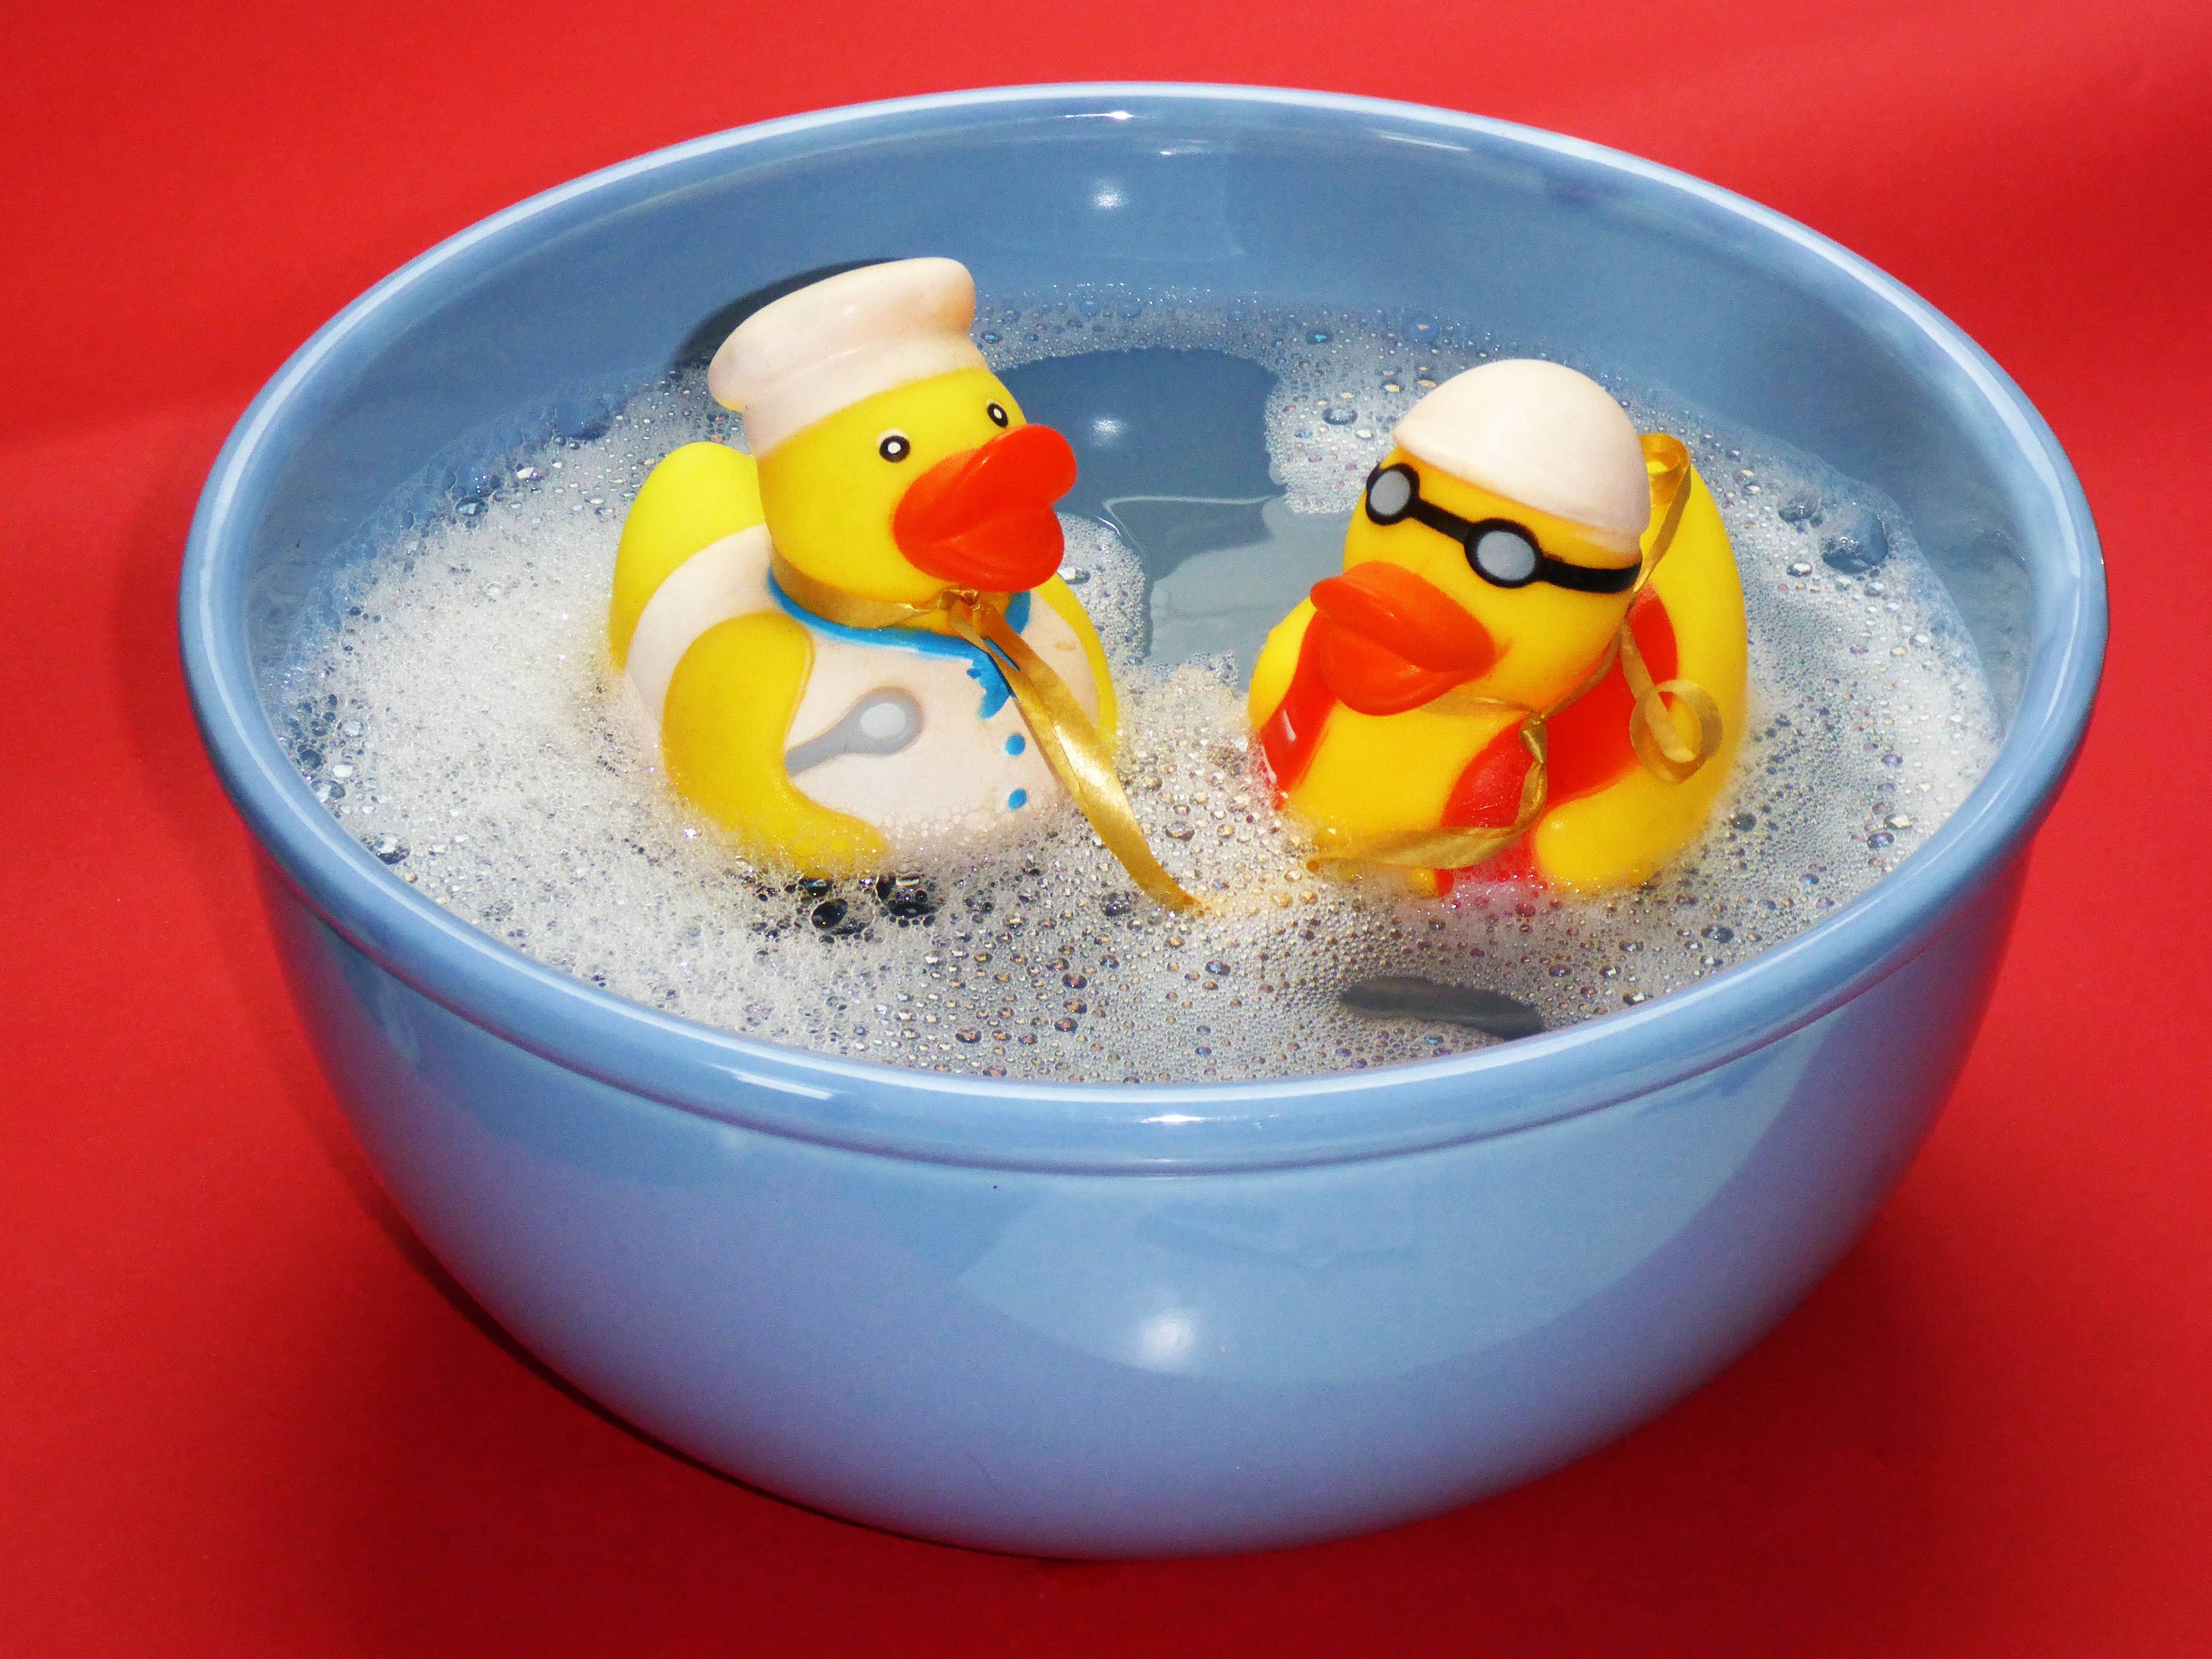
water, bird, white, sweet, plastic, cute, foam, meal, food, red, cooking, yellow, together, dessert, splashing, egg, cook, fig, friends, happy, duck, animals, welder, toys, funny, joy, ducks, bath, bad, water bird, light blue, gangster, squeak duck, fun bathing, construction workers, quietscheenten, rubber ducks, bath ducks, crook